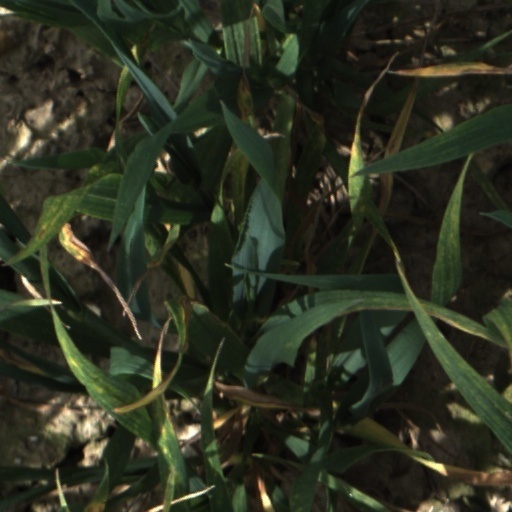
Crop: wheat